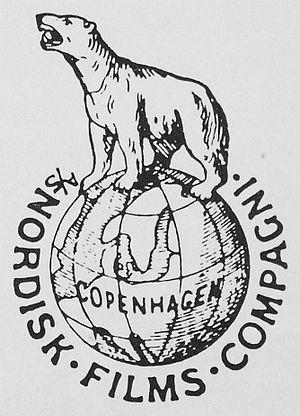
Le cinéma danois est l'ensemble de la création cinématographique réalisée au Danemark, depuis l'invention du cinéma.
Nordisk Film est une société de production cinématographique et de distribution de films danoise fondée le 6 novembre 1906 à Valby par le réalisateur Ole Olsen. C'est l'un des plus anciens studios encore en opération dans le monde après les studios Gaumont et Pathé.